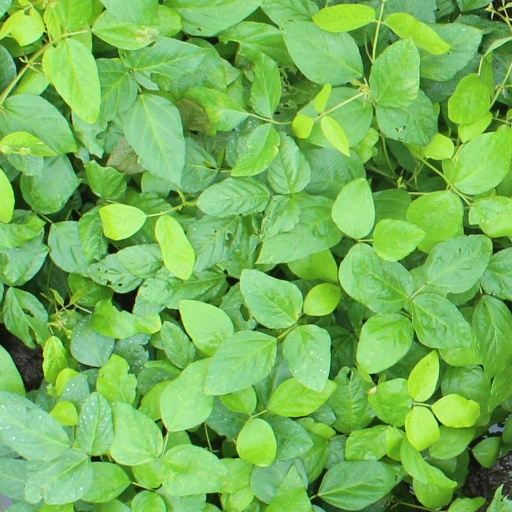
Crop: soybean